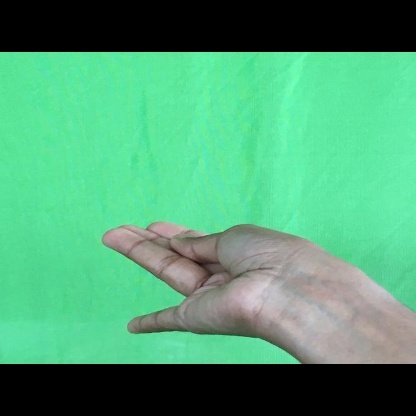
Mudra: Chaturam